Diffusion flame

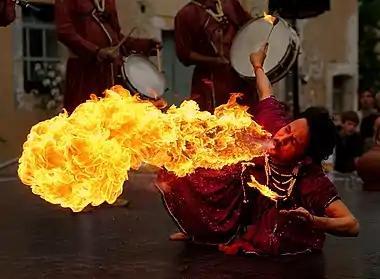
In a diffusion flame, combustion takes place at the flame surface only, where the fuel meets oxygen in the right concentration - the interior of the flame contains unburnt fuel. This is opposite to combustion in a premixed flame. The fire breather's spurting of fuel (likely kerosene), combined with strong convection flows due to intense heat gives a turbulent diffusion flame.

In combustion, a diffusion flame is a flame in which the oxidizer and fuel are separated before burning. Contrary to its name, a diffusion flame involves both diffusion and convection processes. The name diffusion flame was first suggested by S.P. Burke and T.E.W. Schumann in 1928, to differentiate from premixed flame where fuel and oxidizer are premixed prior to burning. The diffusion flame is also referred to as nonpremixed flame. The burning rate is however still limited by the rate of diffusion. Diffusion flames tend to burn slower and to produce more soot than premixed flames because there may not be sufficient oxidizer for the reaction to go to completion, although there are some exceptions to the rule. The soot typically produced in a diffusion flame becomes incandescent from the heat of the flame and lends the flame its readily identifiable orange-yellow color. Diffusion flames tend to have a less-localized flame front than premixed flames.